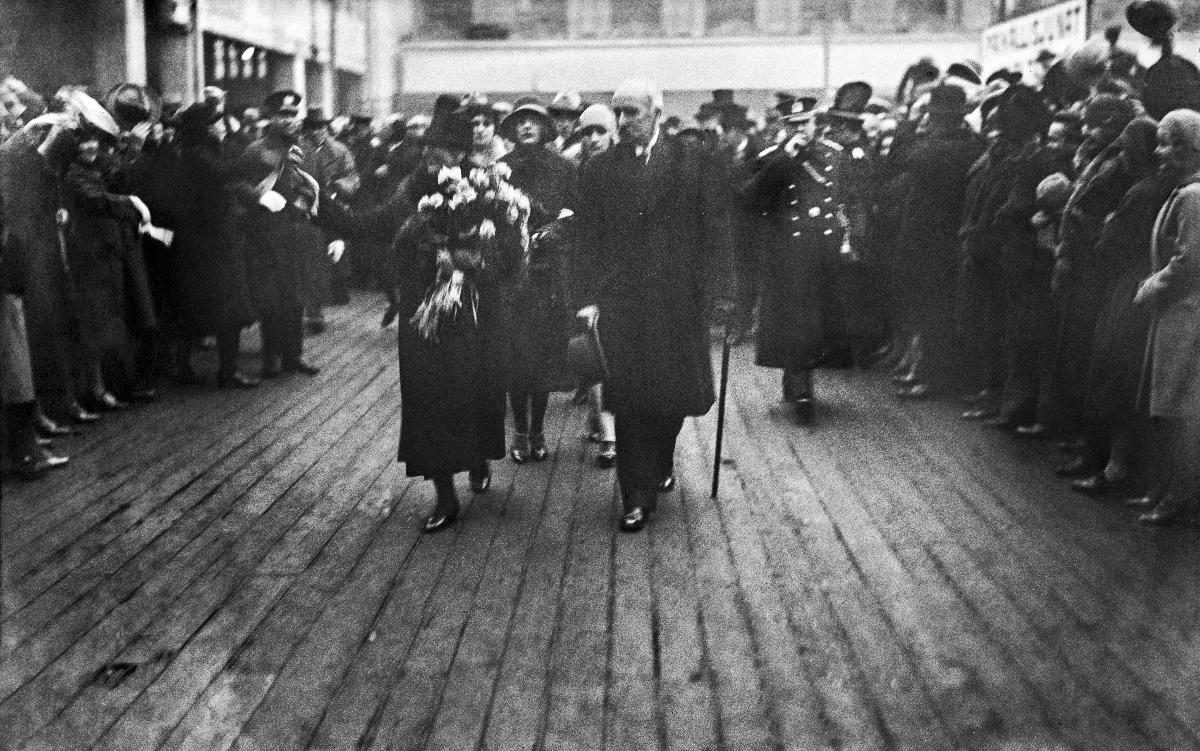
Presidentti Ståhlbergin paluu Helsinkiin
President Ståhlbergs återkomst till Helsingfors; President Ståhlberg's return to Helsinki
sisällön kuvaus: Presidentti K. J. Ståhlberg ja rouva Ester Ståhlberg saapuvat kyydityksen jälkeen Helsinkiin 16.10.1930. content description: President K. J. Ståhlberg and Mrs. Ester Ståhlberg arrive at Helsinki 26.10.1930 after having been kidnapped. innehållsbeskrivning: President K. J. Ståhlberg och fru Ester Ståhlberg anländer till Helsingfors efter skjutsningen 16.10.1930.
Kuvaaja: Sundström, Hugo, kuvaaja
Vuosi: 1930
Paikka: Suomi, Uusimaa, Helsinki
Aiheet: presidentit; henkilöt; presidenttiparit; rautatieasemat; paluu; kyyditys; muilutus; sieppaus; HBL; presidents; persons; railway stations; presidential couples; return; kidnapping; presidenter; personer (individer); järnvägsstationer; återkomst; presidentpar; personer; skjutsning; kidnappning; enlevering